Paul Phillips (bodhran)

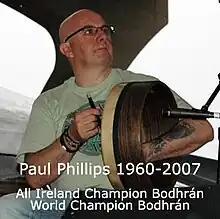
Paul Phillips

Paul Phillips (1959–2007) was one of Ireland's most popular and respected bodhrán players and teachers, immersed in the drum as an art form and in particular in the development and promotion of the style of play known as top-end. He shared stages at various times with Mary Bergin, Lunasa, Michael McGoldrick, Sean Ryan, Gerry O'Connor, Steve Cooney, Seamus Tansey and more. He was a regular member of Darragh Folk and Reely Jiggin. Phillips taught and toured widely across Europe, the United States and even as far afield as Timbuktu in the Sahara in 2006, bringing the drum to ever wider audiences. He was an experienced teacher and Comhaltas adjudicator and taught at many of the main summer schools in Ireland.